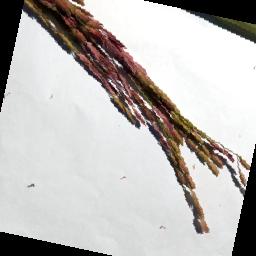
Label: Rice___Neck_Blast